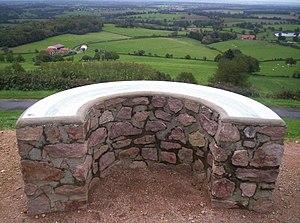
point de vue du site paysagé de SAINT-LEON
Saint-Léon est une commune française, située dans le département de l'Allier en région Auvergne-Rhône-Alpes.